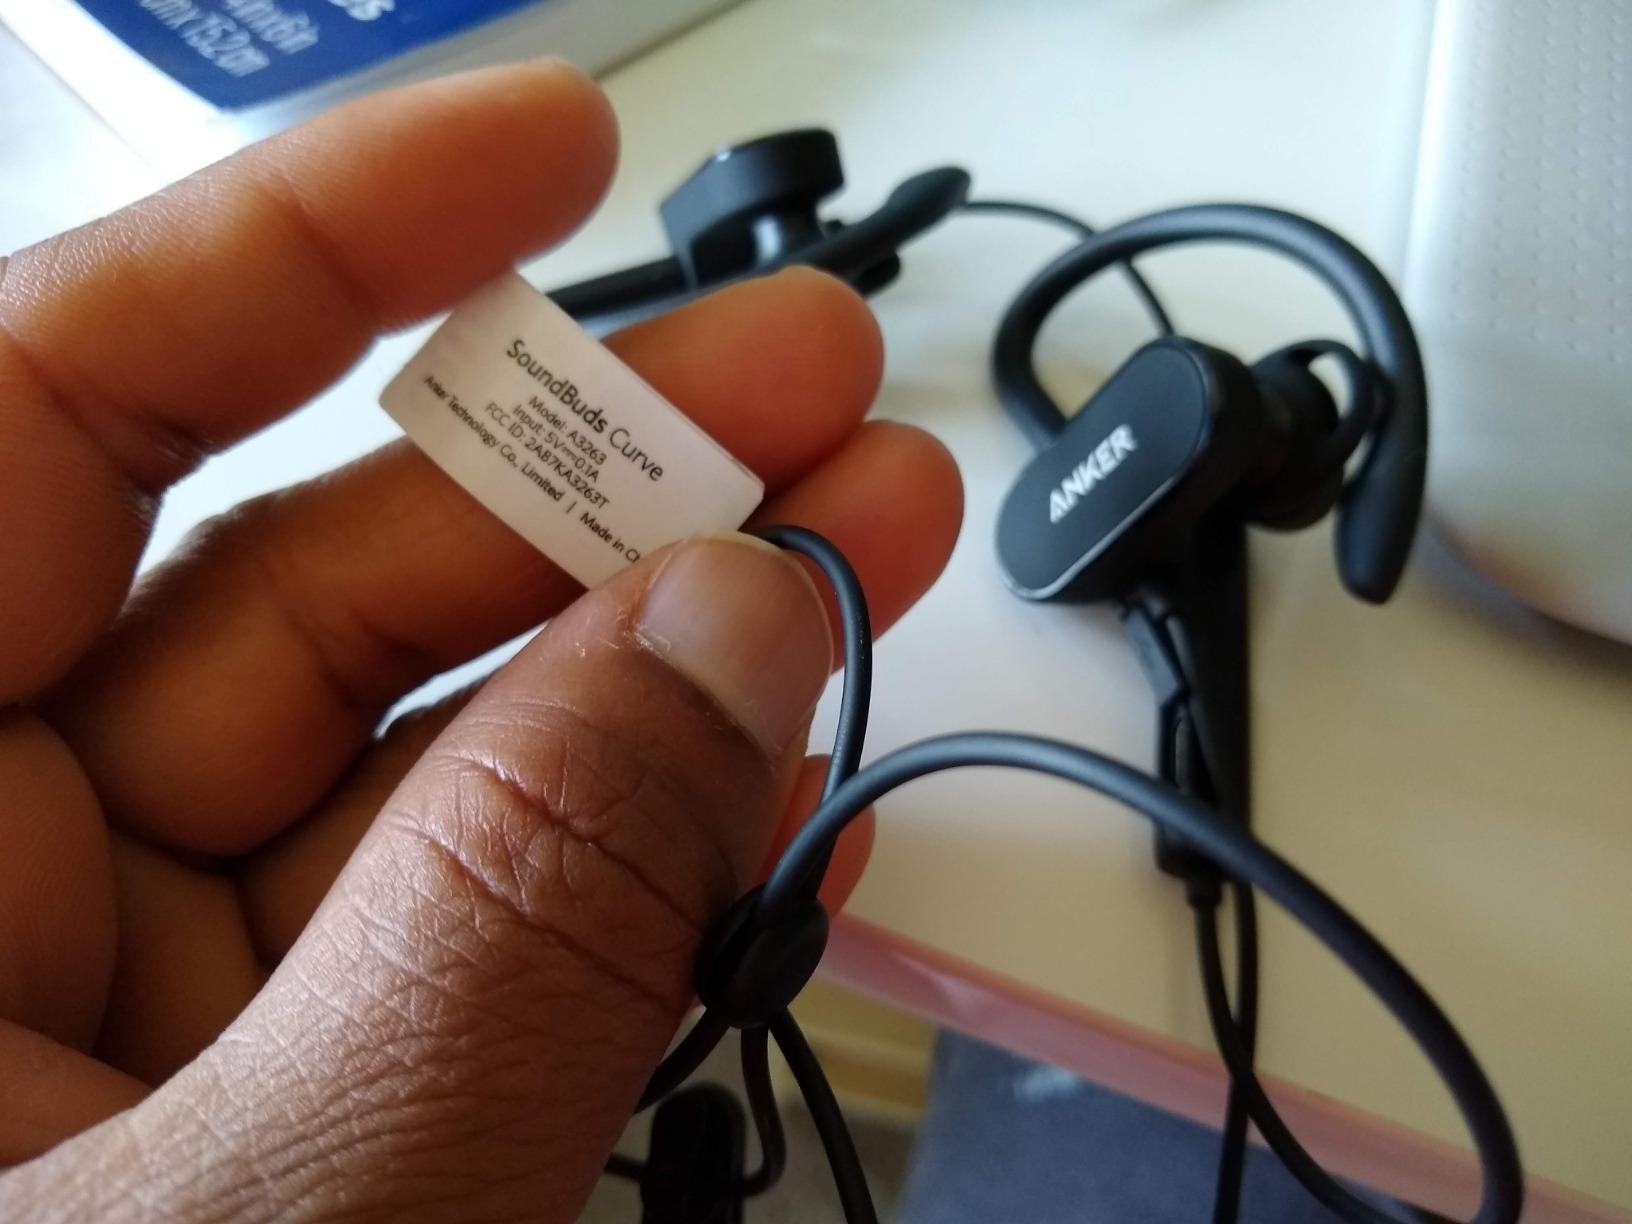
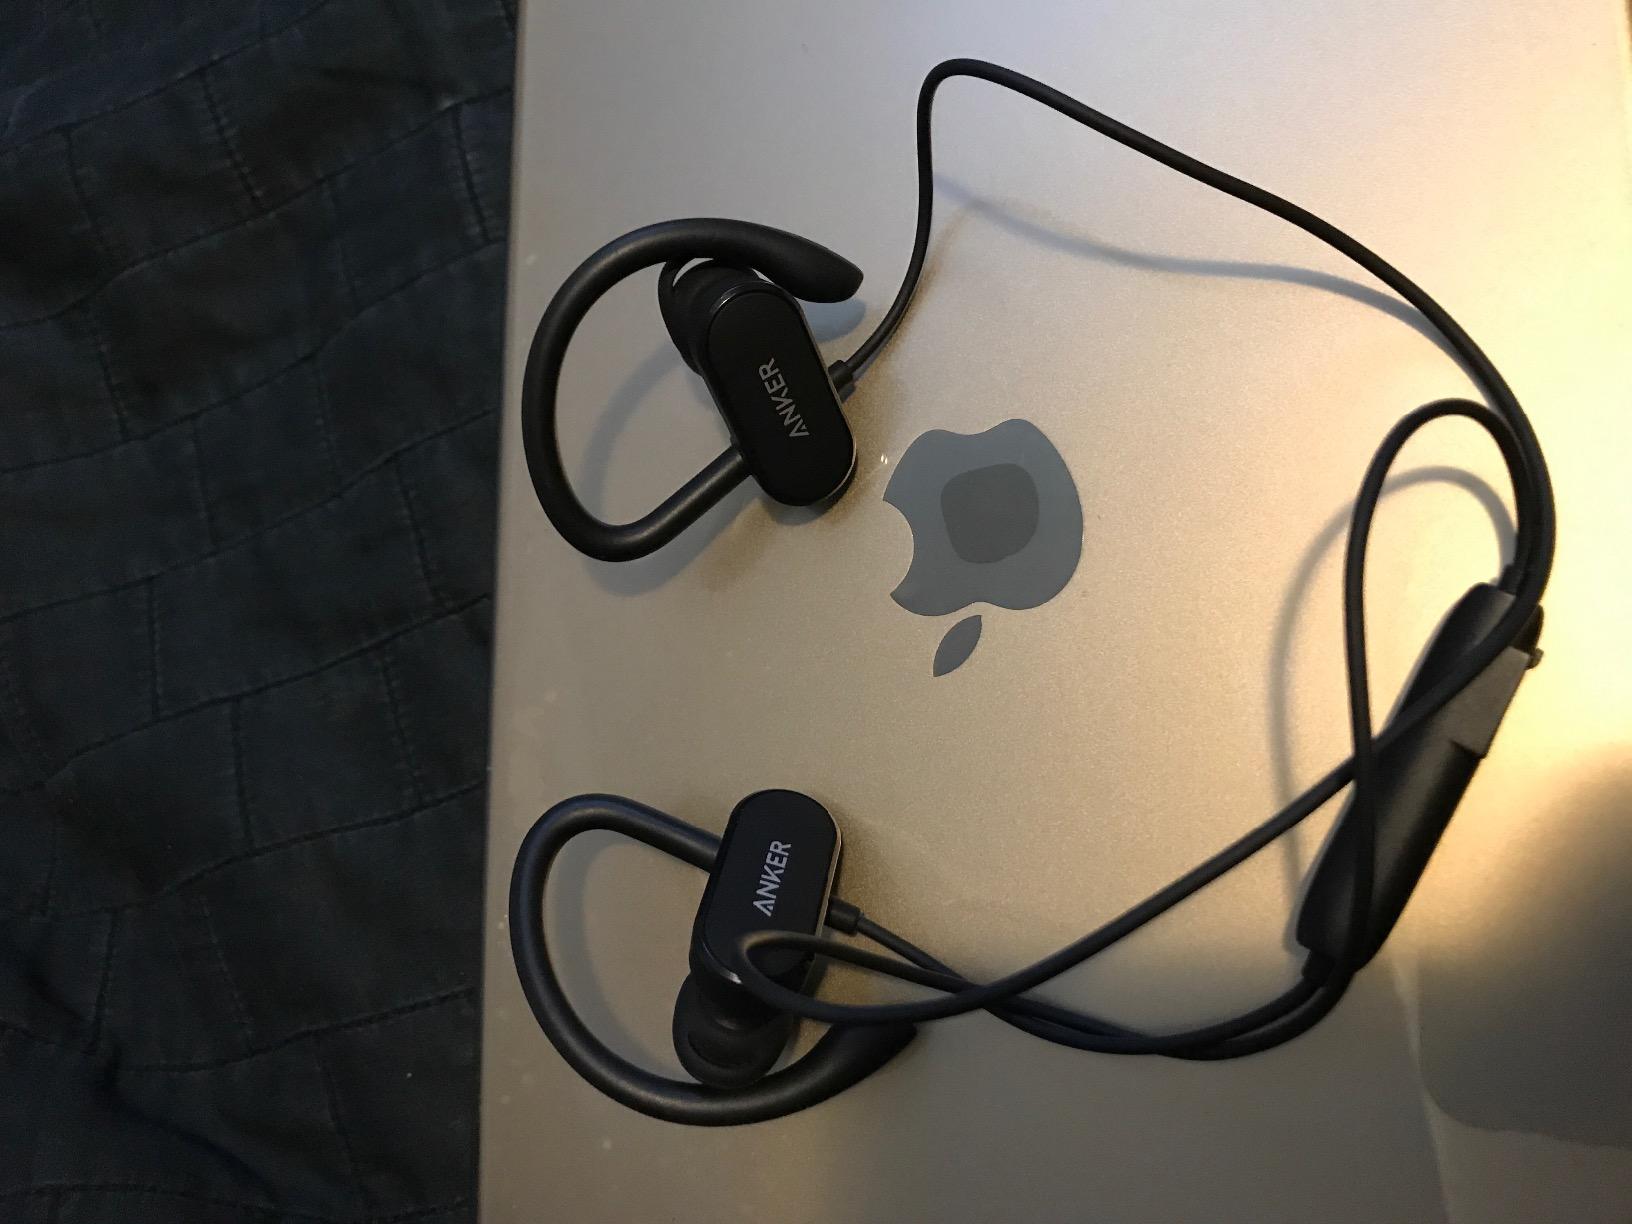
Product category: headphones
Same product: yes